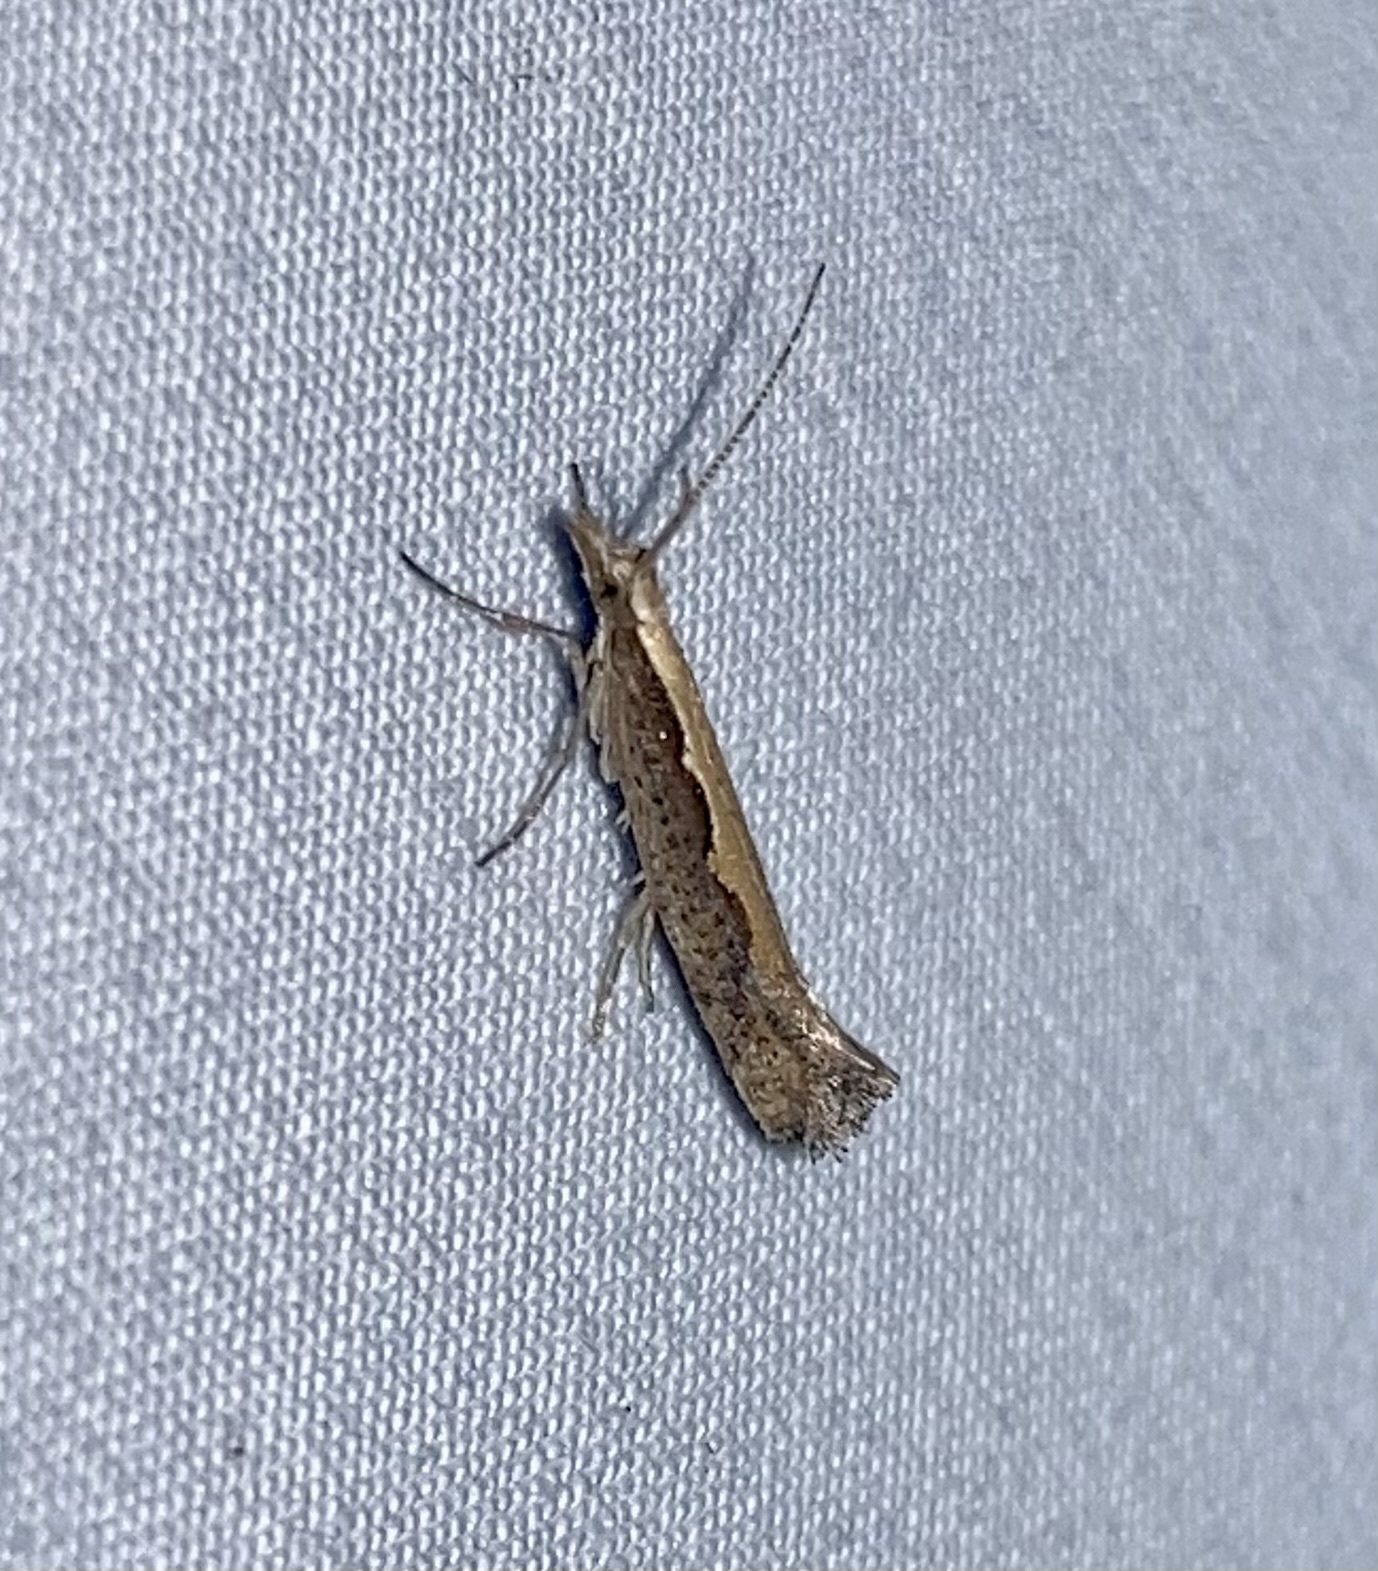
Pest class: diamondback_moth